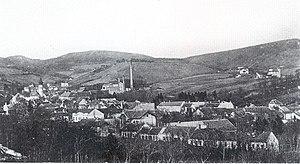
L'Interprétation du rêve ou L'Interprétation des rêves est un ouvrage de Sigmund Freud publié fin 1899, mais daté par l'éditeur de 1900.